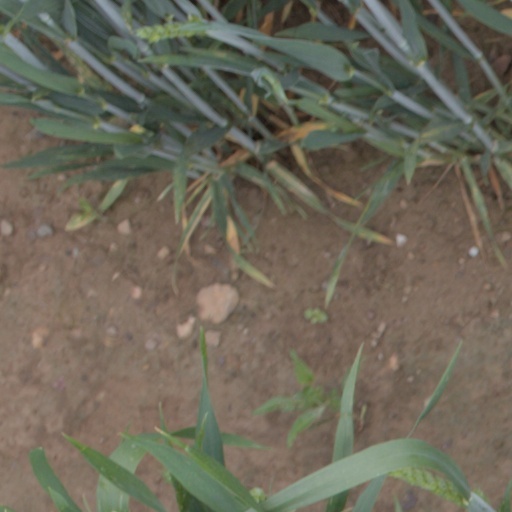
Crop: wheat